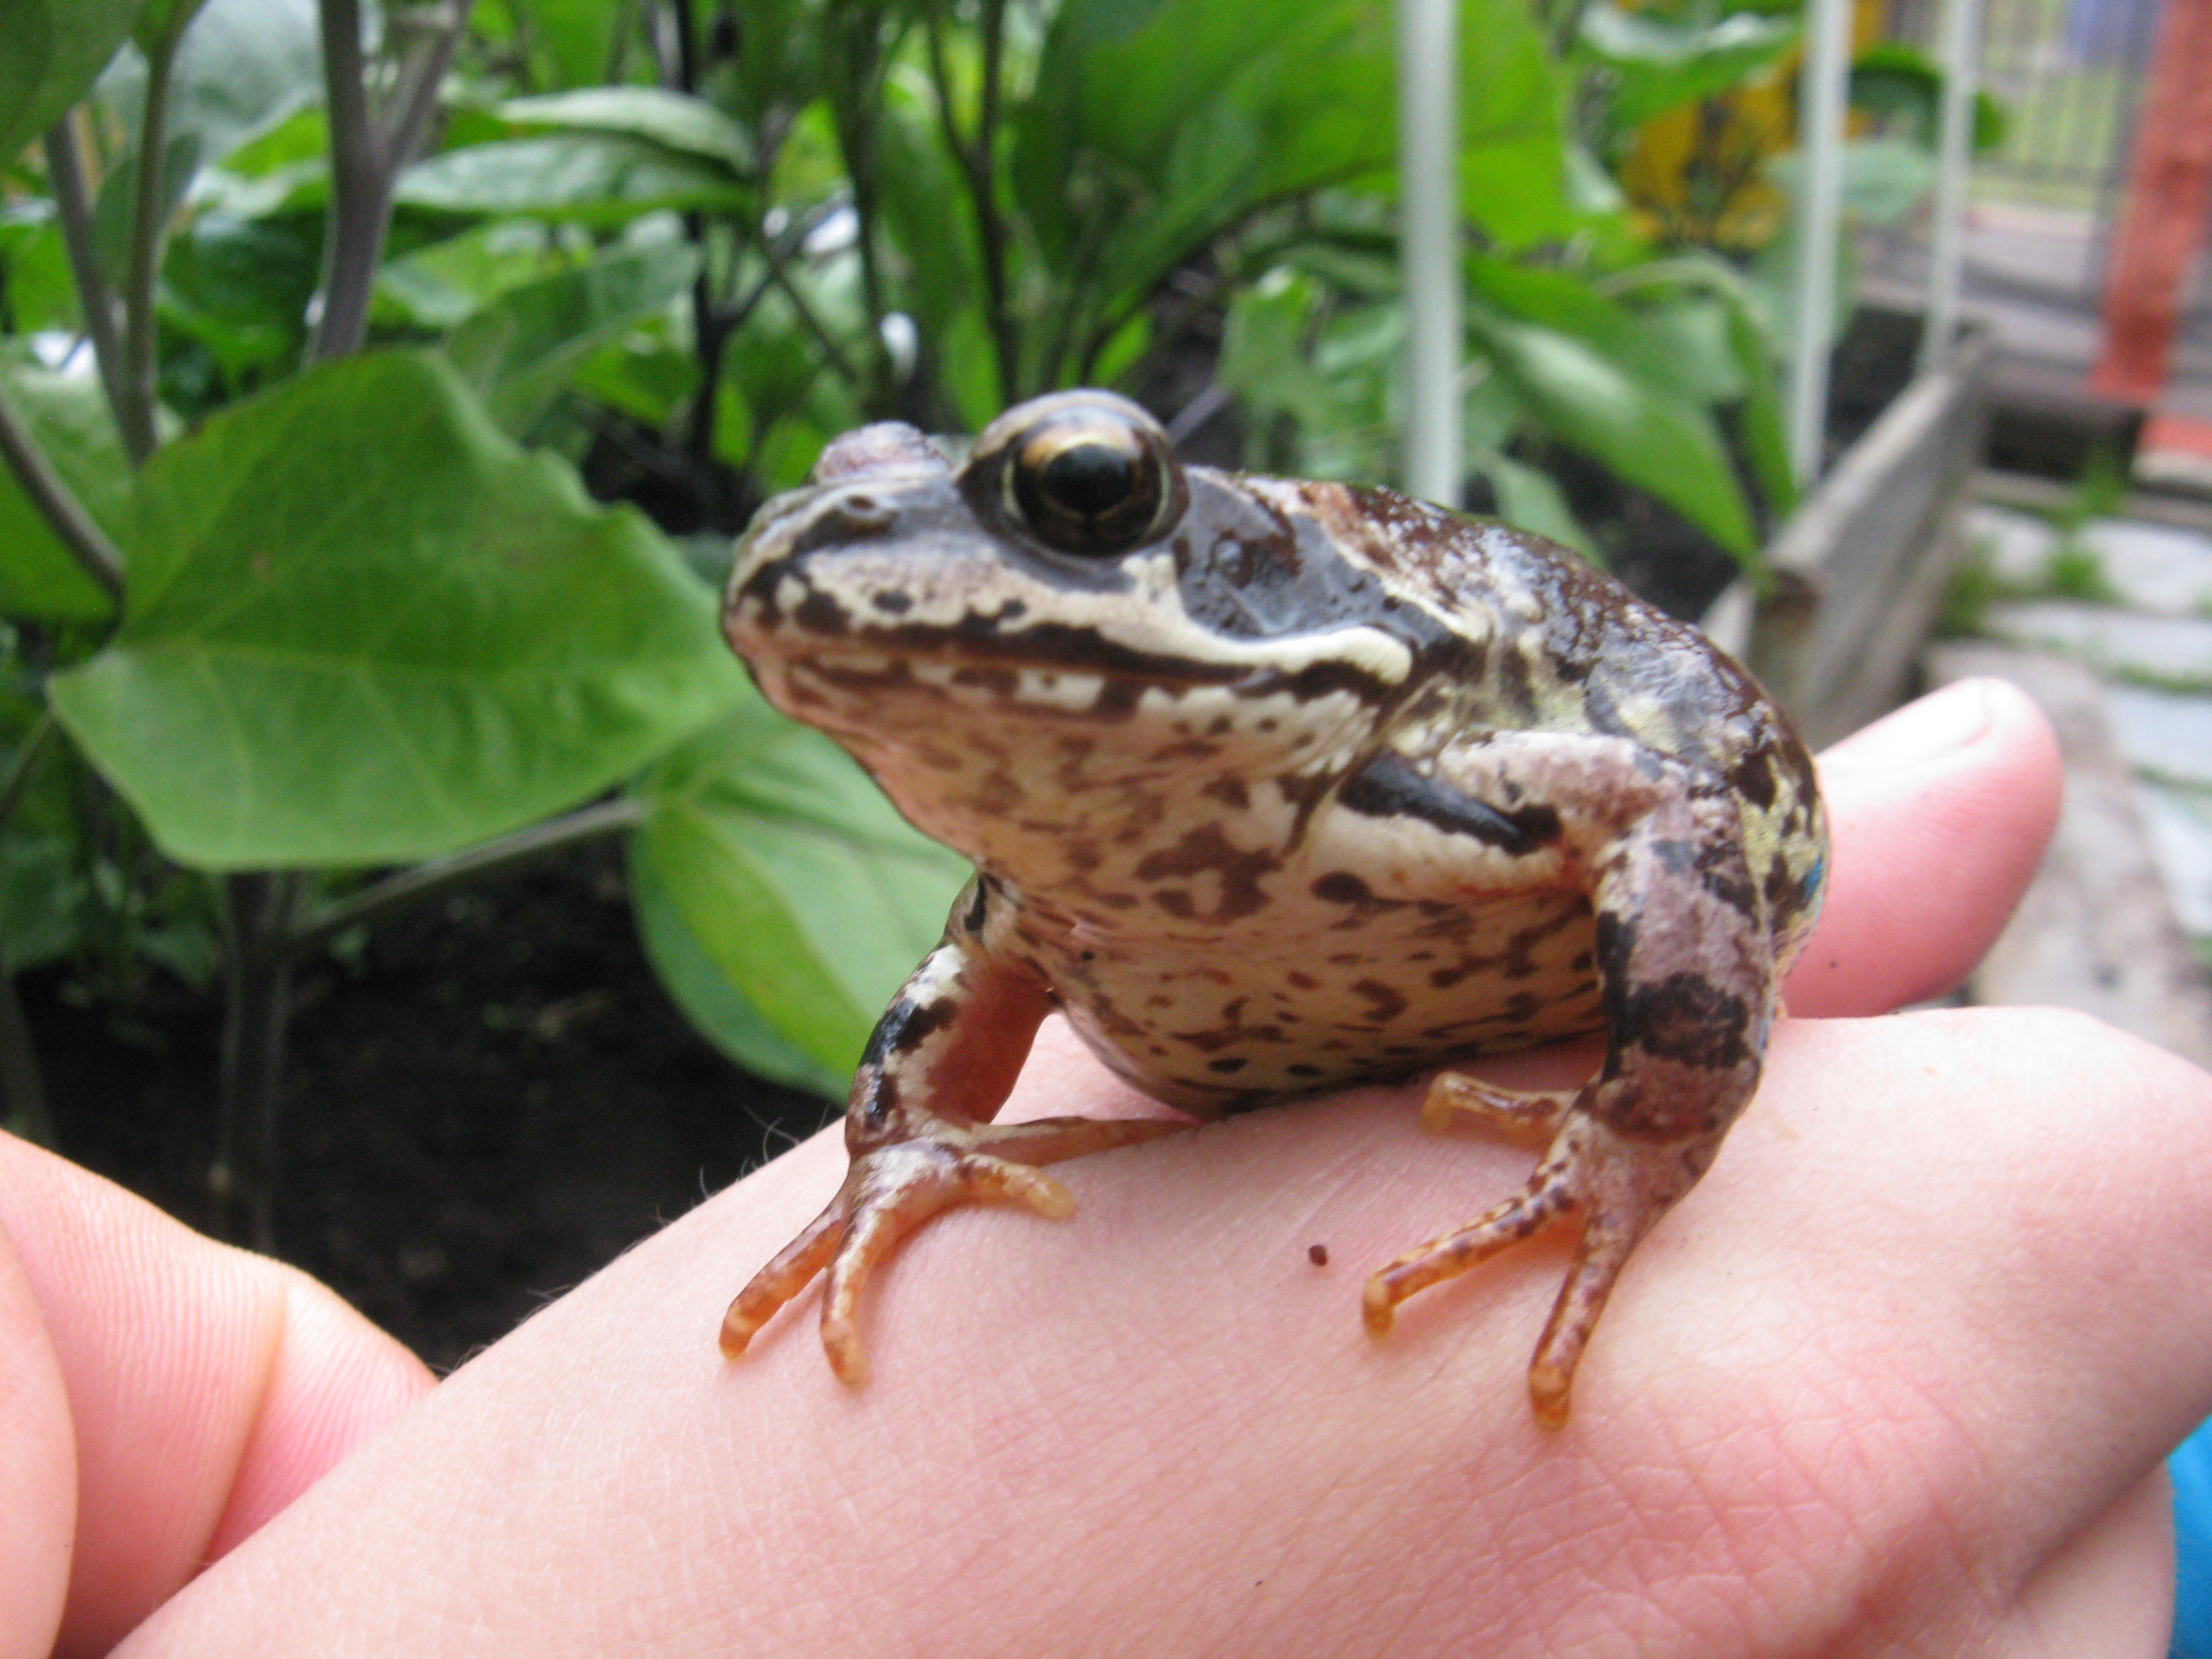
photo, toad, amphibian, ranidae, frog, bullfrog, terrestrial animal, fauna, organism